Taylor state

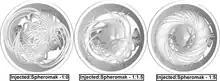
A comparison of different Taylor States inside the Dynomak.

In plasma physics, a Taylor state is the minimum energy state of a plasma while the plasma is conserving magnetic flux. This was first proposed by John Bryan Taylor in 1974 and he backed up this claim using data from the ZETA machine.